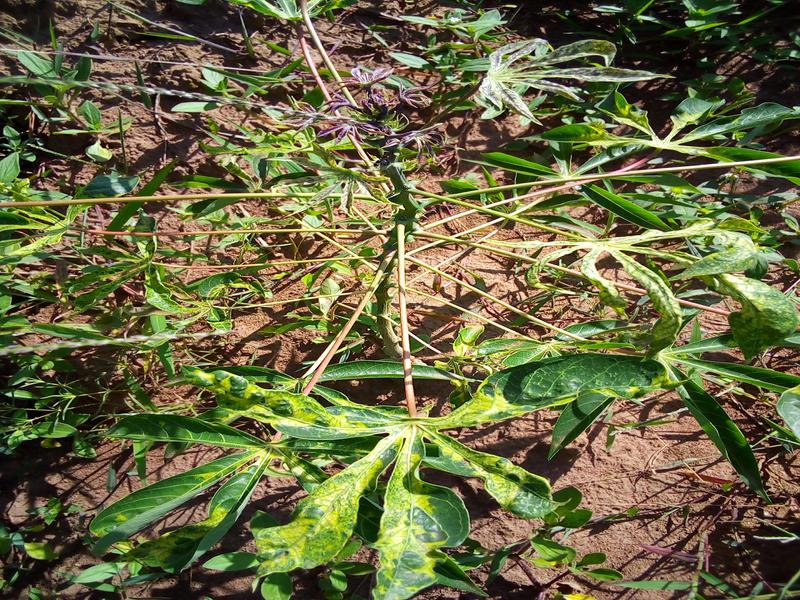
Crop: cassava
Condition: mosaic_disease